Lord Mayor's Show

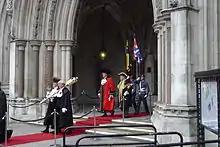
Lord Mayor David Wootton and some of his entourage emerging from the Royal Courts of Justice, at the end of half-time during the 2011 Lord Mayor's Show

The Lord Mayor's Show is one of the best-known annual events in London as well as one of the longest-established, dating back to the 13th century. A new lord mayor is appointed every year, and the public parade that takes place as their inauguration ceremony reflects that this was once one of the most prominent offices in England and subsequently the United Kingdom.